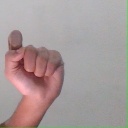
अक्षर: घ